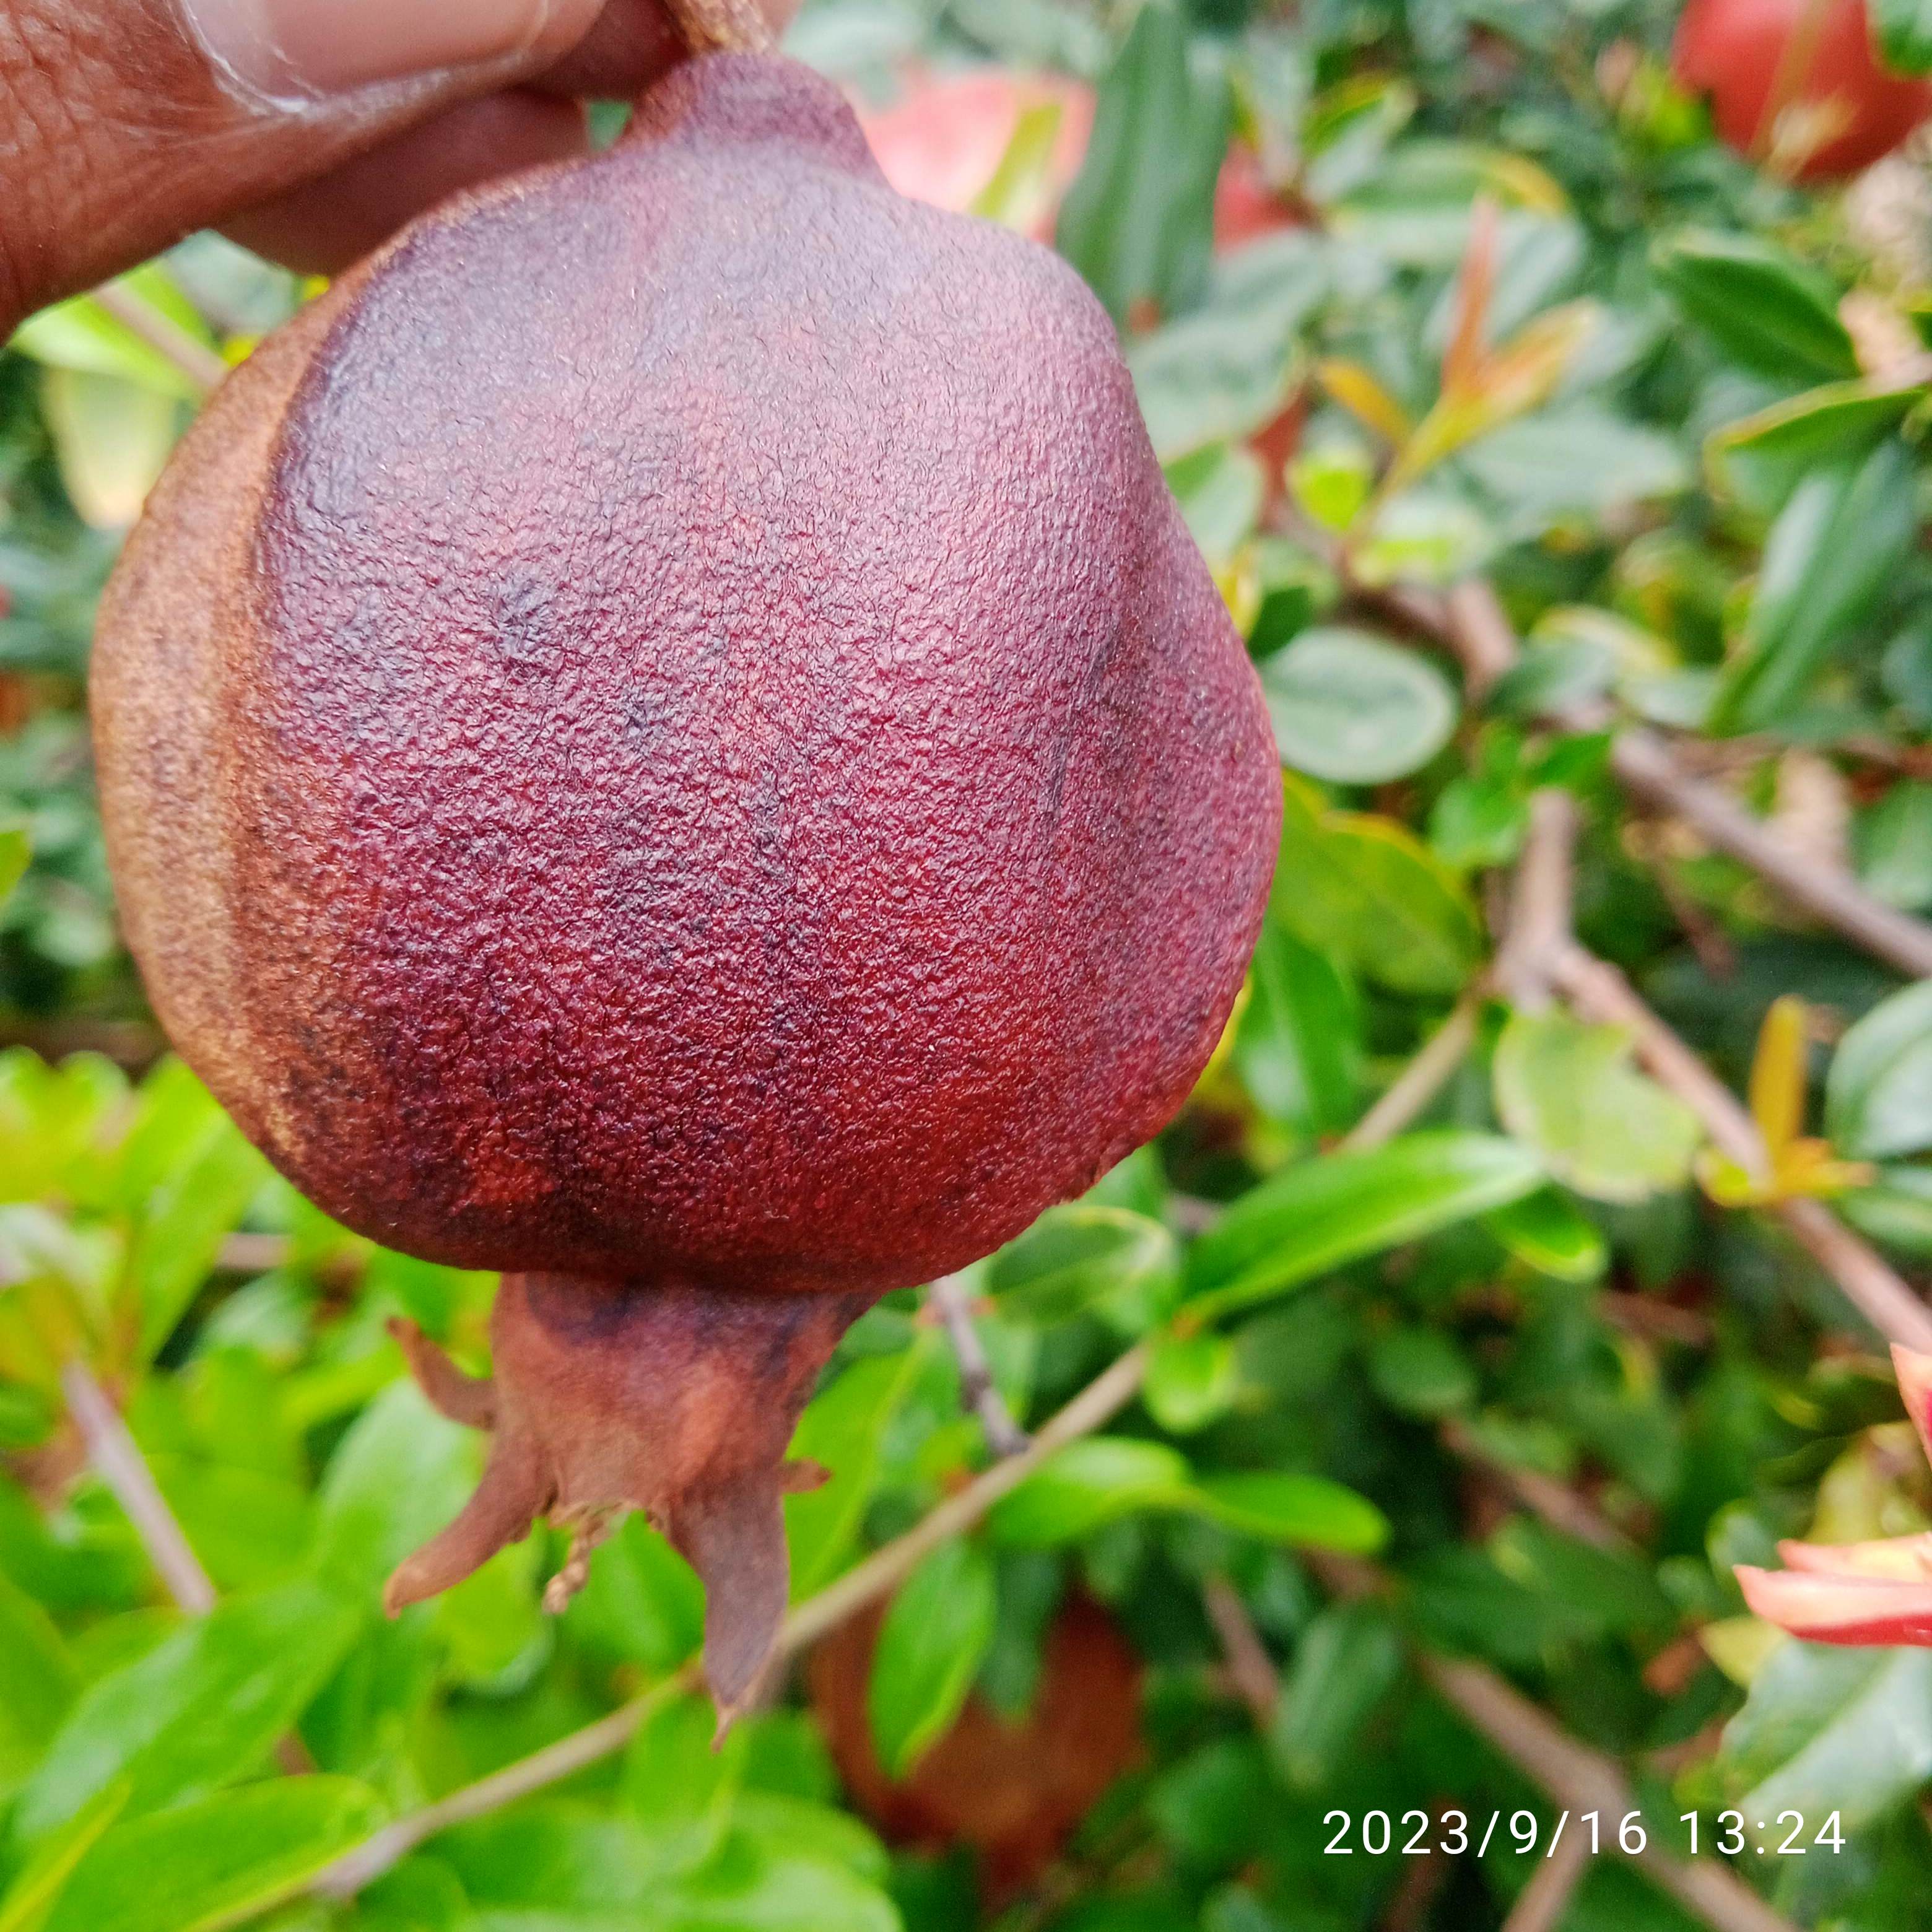
Label: Alternaria